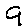
Label: 9